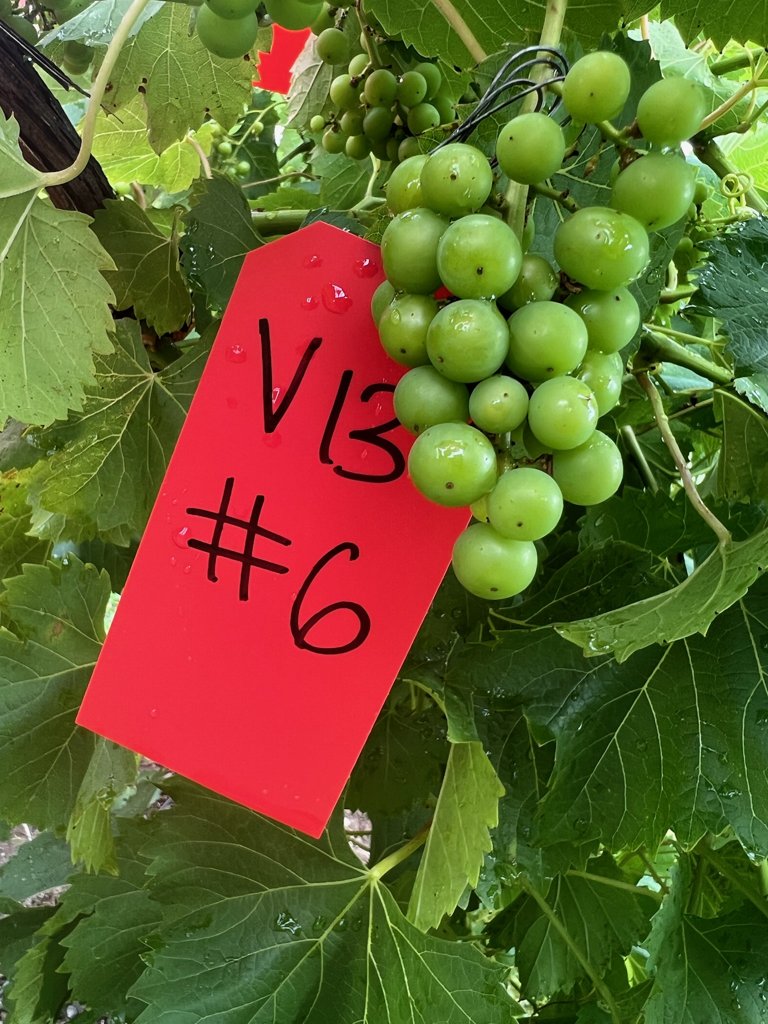
Berries visible: 55
Grape clusters: 5